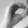
ASL letter: O